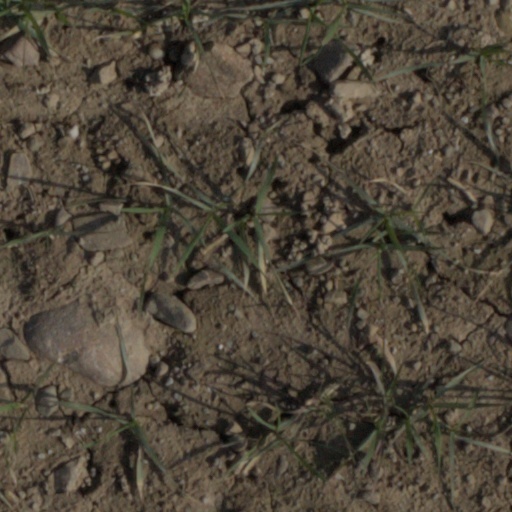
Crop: wheat